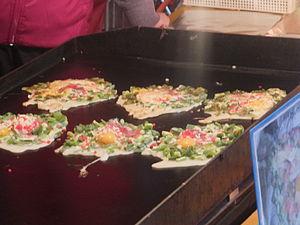
L’okonomiyaki, littéralement okonomi et yaki, est un plat japonais composé d'une pâte qui enrobe un nombre d'ingrédients très variables découpés en petits morceaux, le tout étant cuit sur une plaque chauffante.